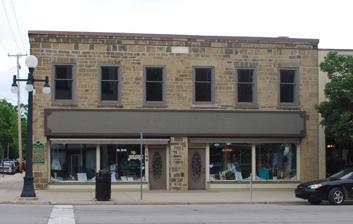
Building: Emporium (Marshall, Michigan)
Country: United States of America
Year built: 1847
United States historic place Emporium U.S. National Register of Historic Places U.S. National Historic Landmark District Contributing Property Location 154-156 W. Michigan Ave., Marshall, Michigan Coordinates 42°16′19″N 84°57′35″W / 42.27194°N 84.95972°W / 42.27194; -84.95972 ( Emporium ) Area less than one acre Built 1847 ( 1847 ) Architectural style Greek Revival vernacular Part of Marshall Michigan Historic Landmark District ( ID91002053 ) NRHP reference No. 79001151 Added to NRHP August 9, 1979 The Emporium is a commercial building located at 154-156 West Michigan Avenue in Marshall, Michigan . It was listed on the National Register of Historic Places in 1979. History The Emporium was constructed in 1847 for Dr. Andrew L. Hayes and Edward Butler. Hayes was one of Marshall's first settlers, and Calhoun County's first physician, having arrived in 1831. Businessman Edward Butler arrived in Marshall 1836, and operated a general store between 1840 and 1845. It is likely that the Emporium originally contained Butler's store and Hayes' office, among other tenants. Later tenants significantly included James A. Miner, who was elected chief justice of the Utah Supreme Court in the early 1900s. Description The Emporium is a three-story vernacular Greek Revival commercial building constructed of sandstone blocks. It measures forty-five feet wide by fifty-six feet deep, and has a flat roof slanting slightly downward from front to back. The front facade is symmetrical, spanning six bays wide. The first floor contains two storefronts, whose display windows have been updated from the original construction. The second story has square-head windows trimmed with sawn sandstone lintels and sills. The low attic story contains sunken panels located between the window bays. References